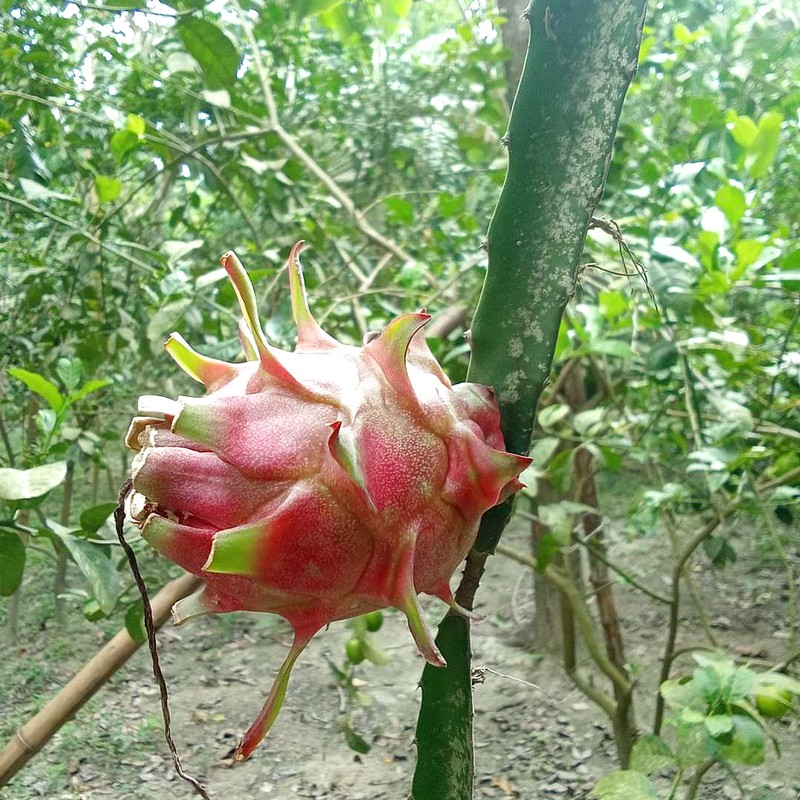
Label: Fresh Dragon Fruit